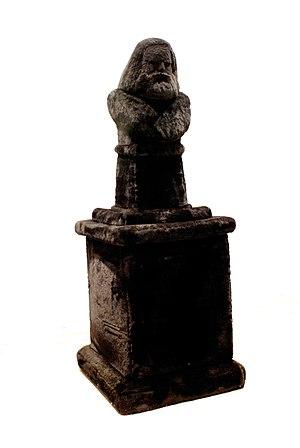
oeuvre
Olivier Urman est un artiste français, né à Paris en 1964.